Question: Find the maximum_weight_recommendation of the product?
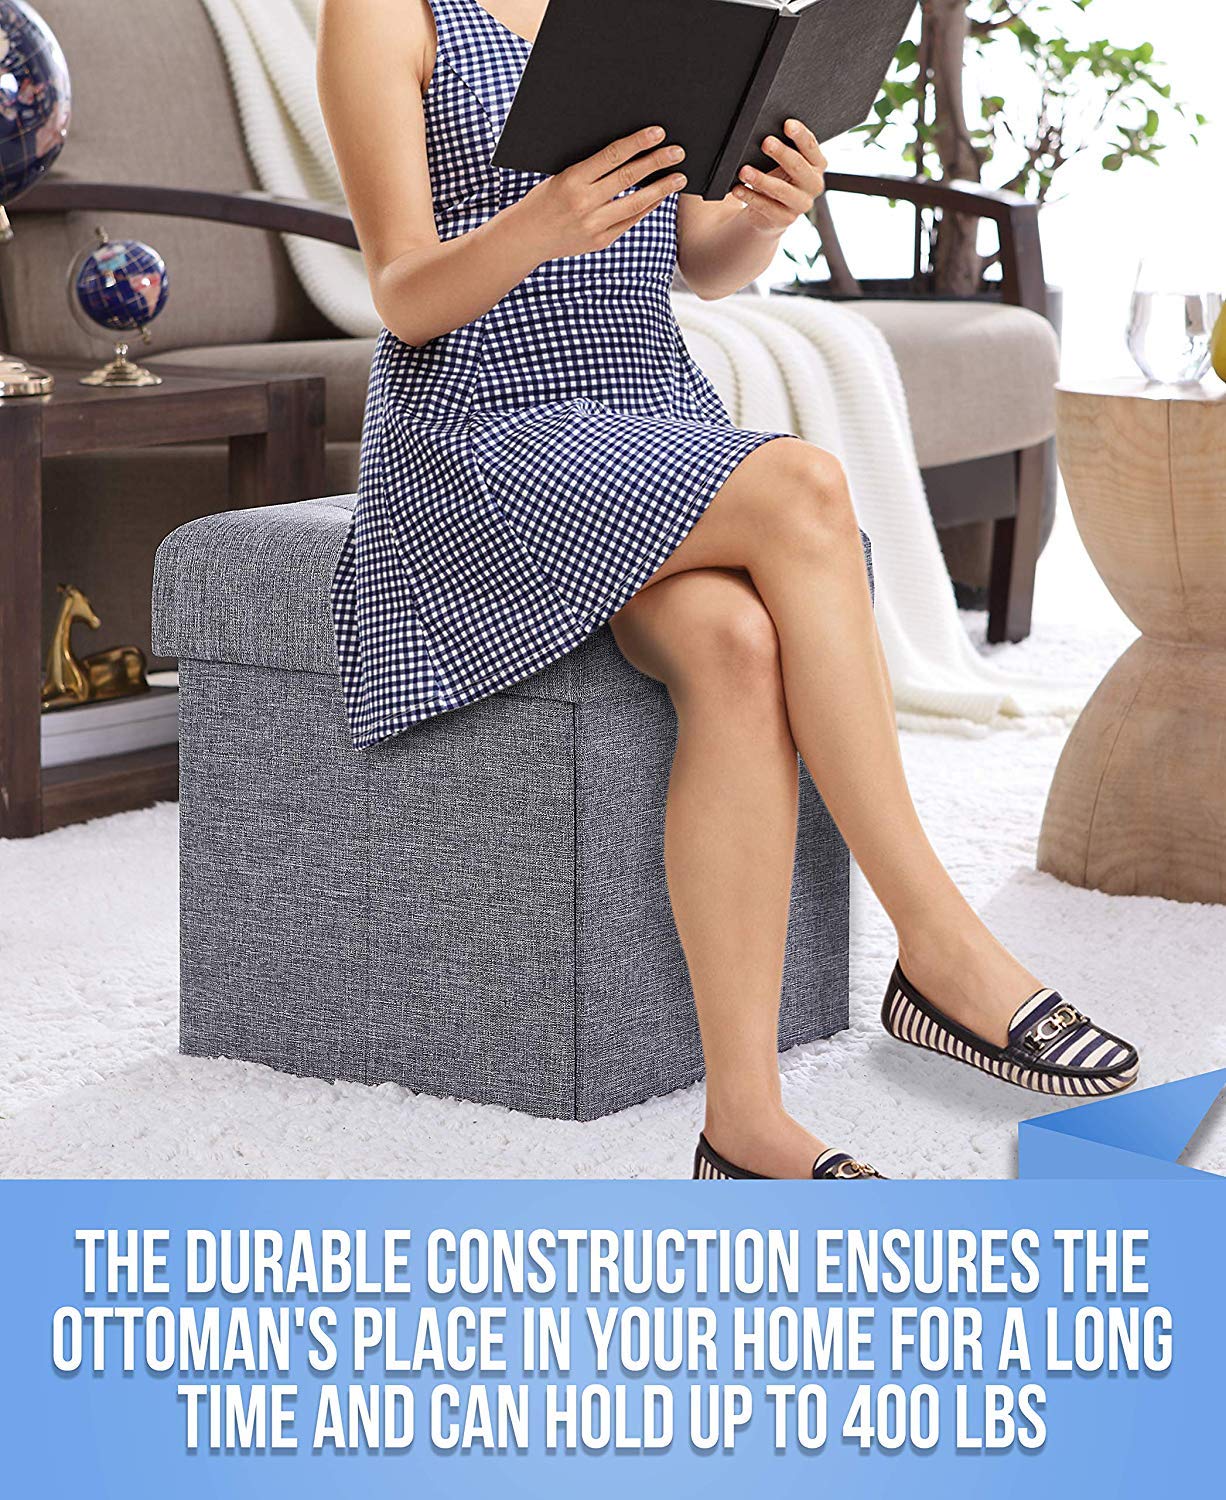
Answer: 400.0 pound